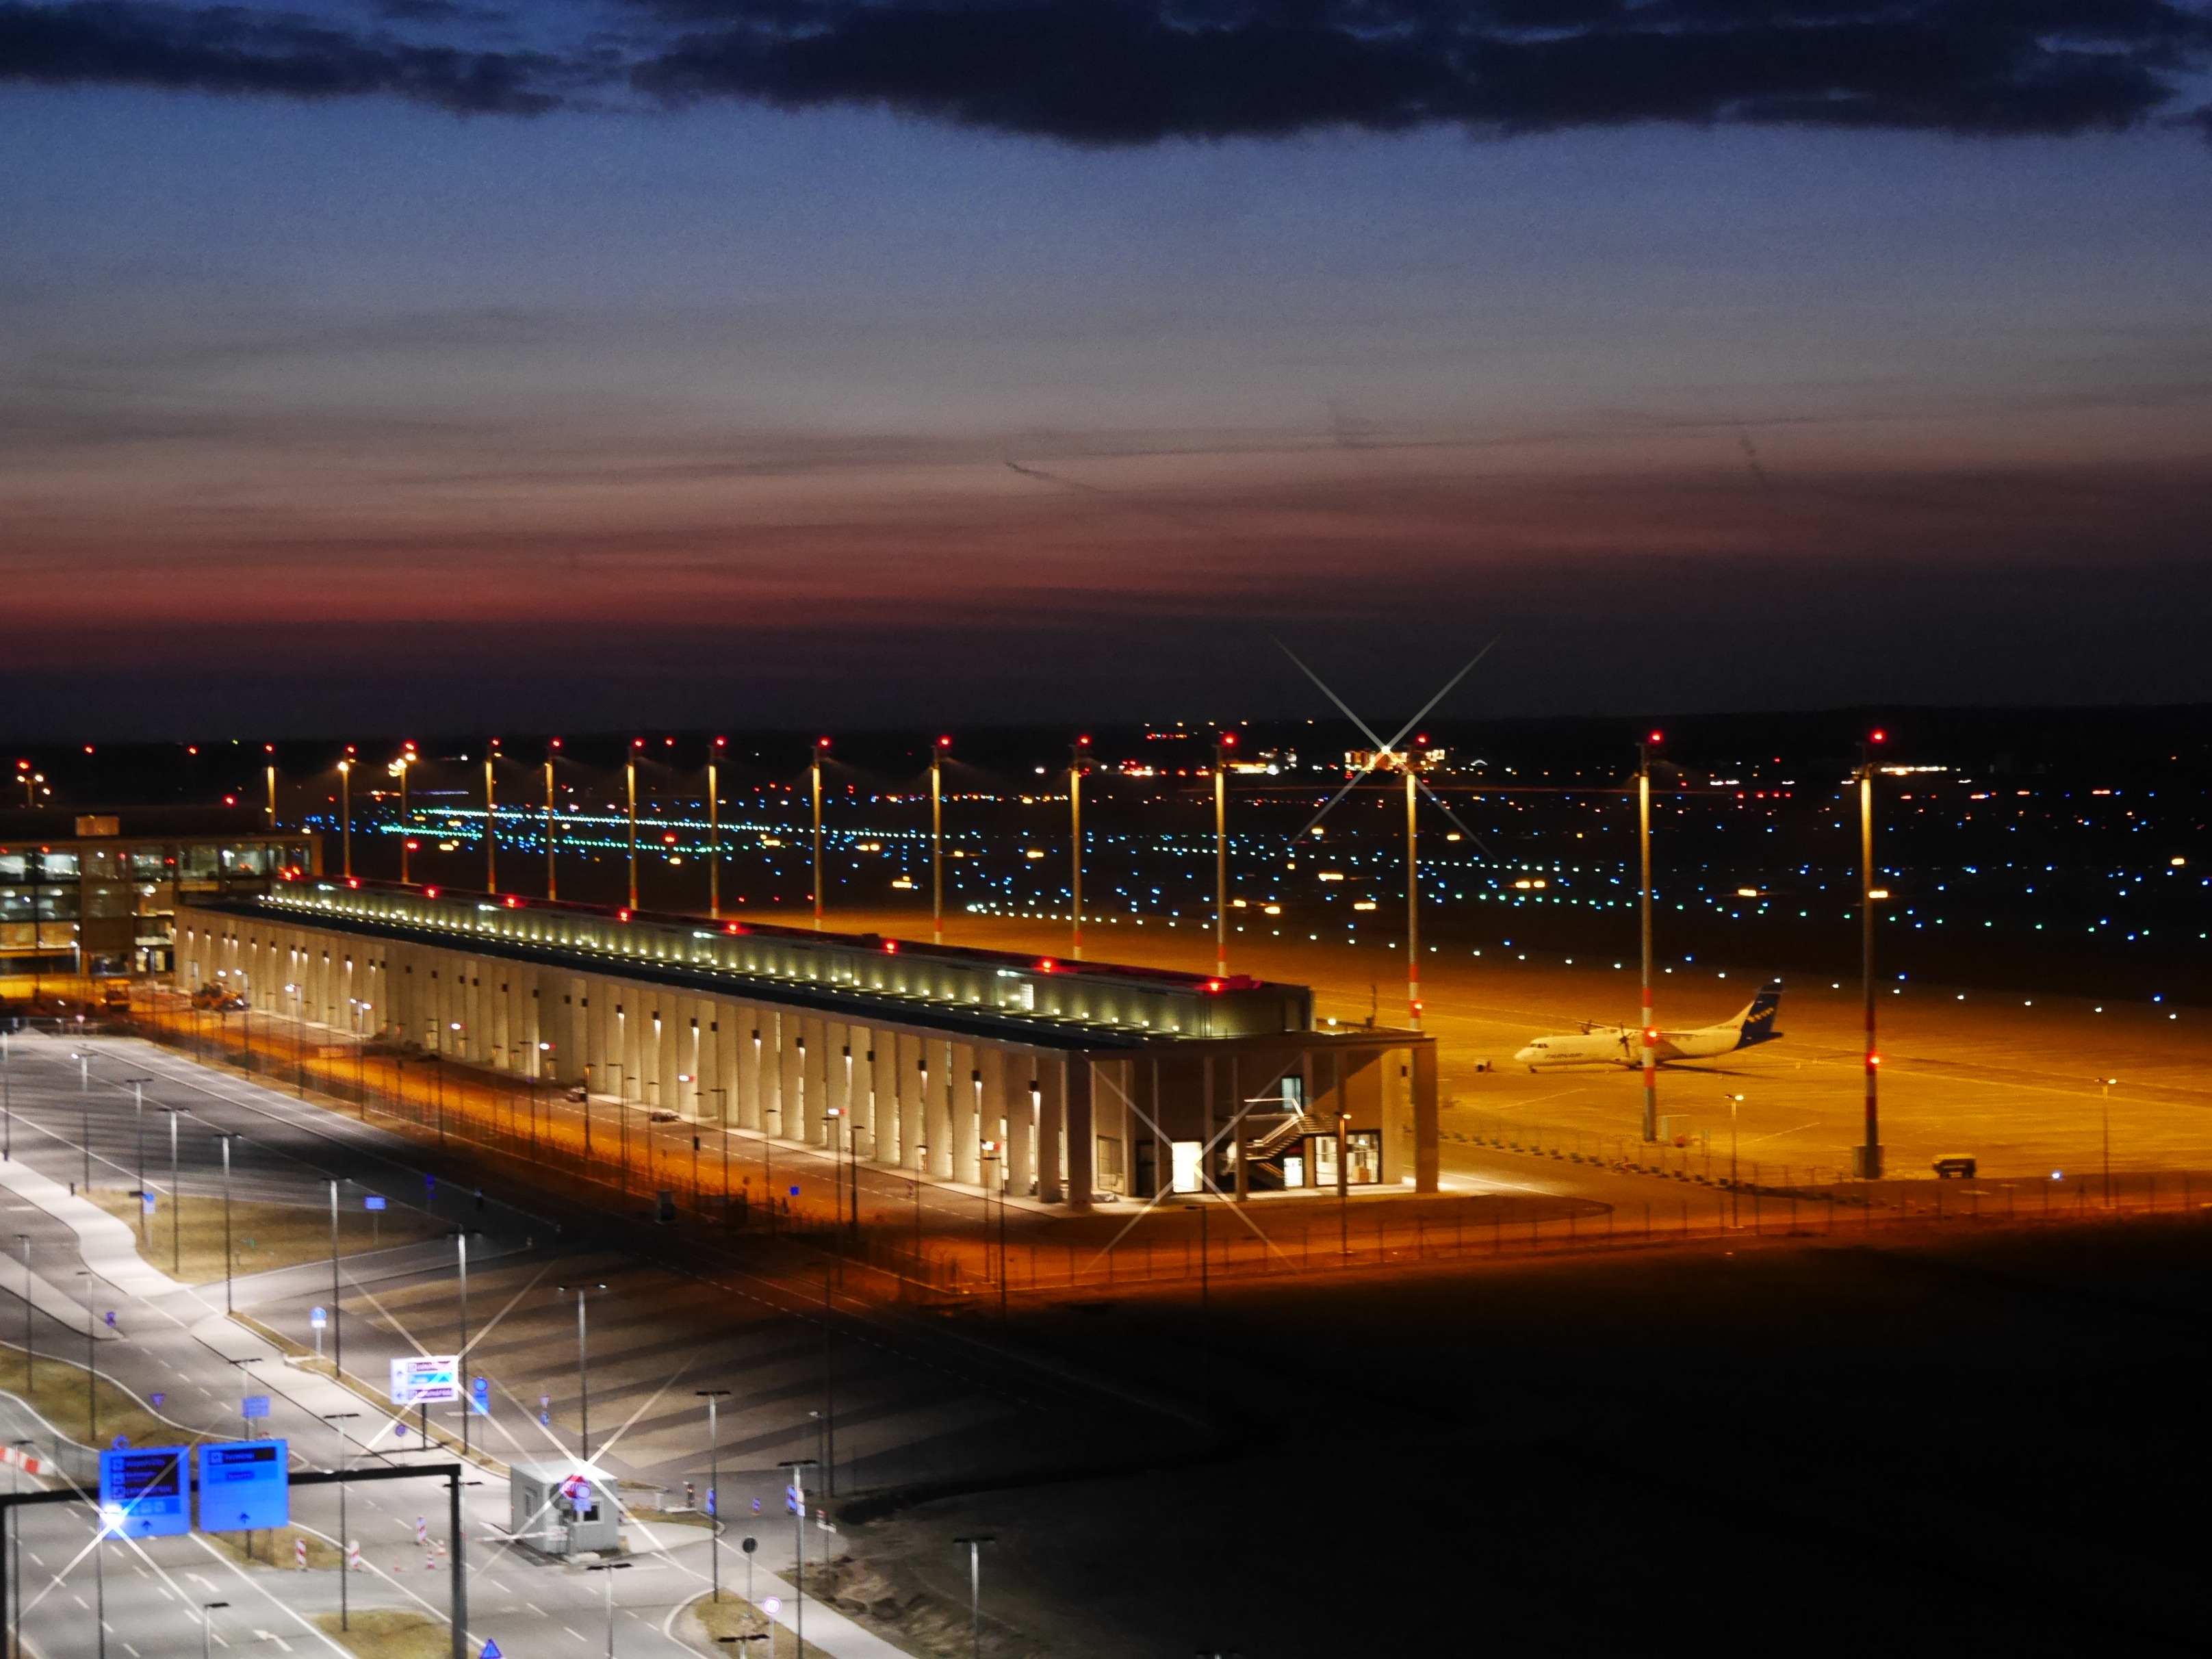
sea, horizon, light, structure, sunset, bridge, skyline, night, morning, dawn, city, cityscape, panorama, airport, dusk, evening, reflection, landmark, stadium, berlin, night photograph, urban area, sport venue